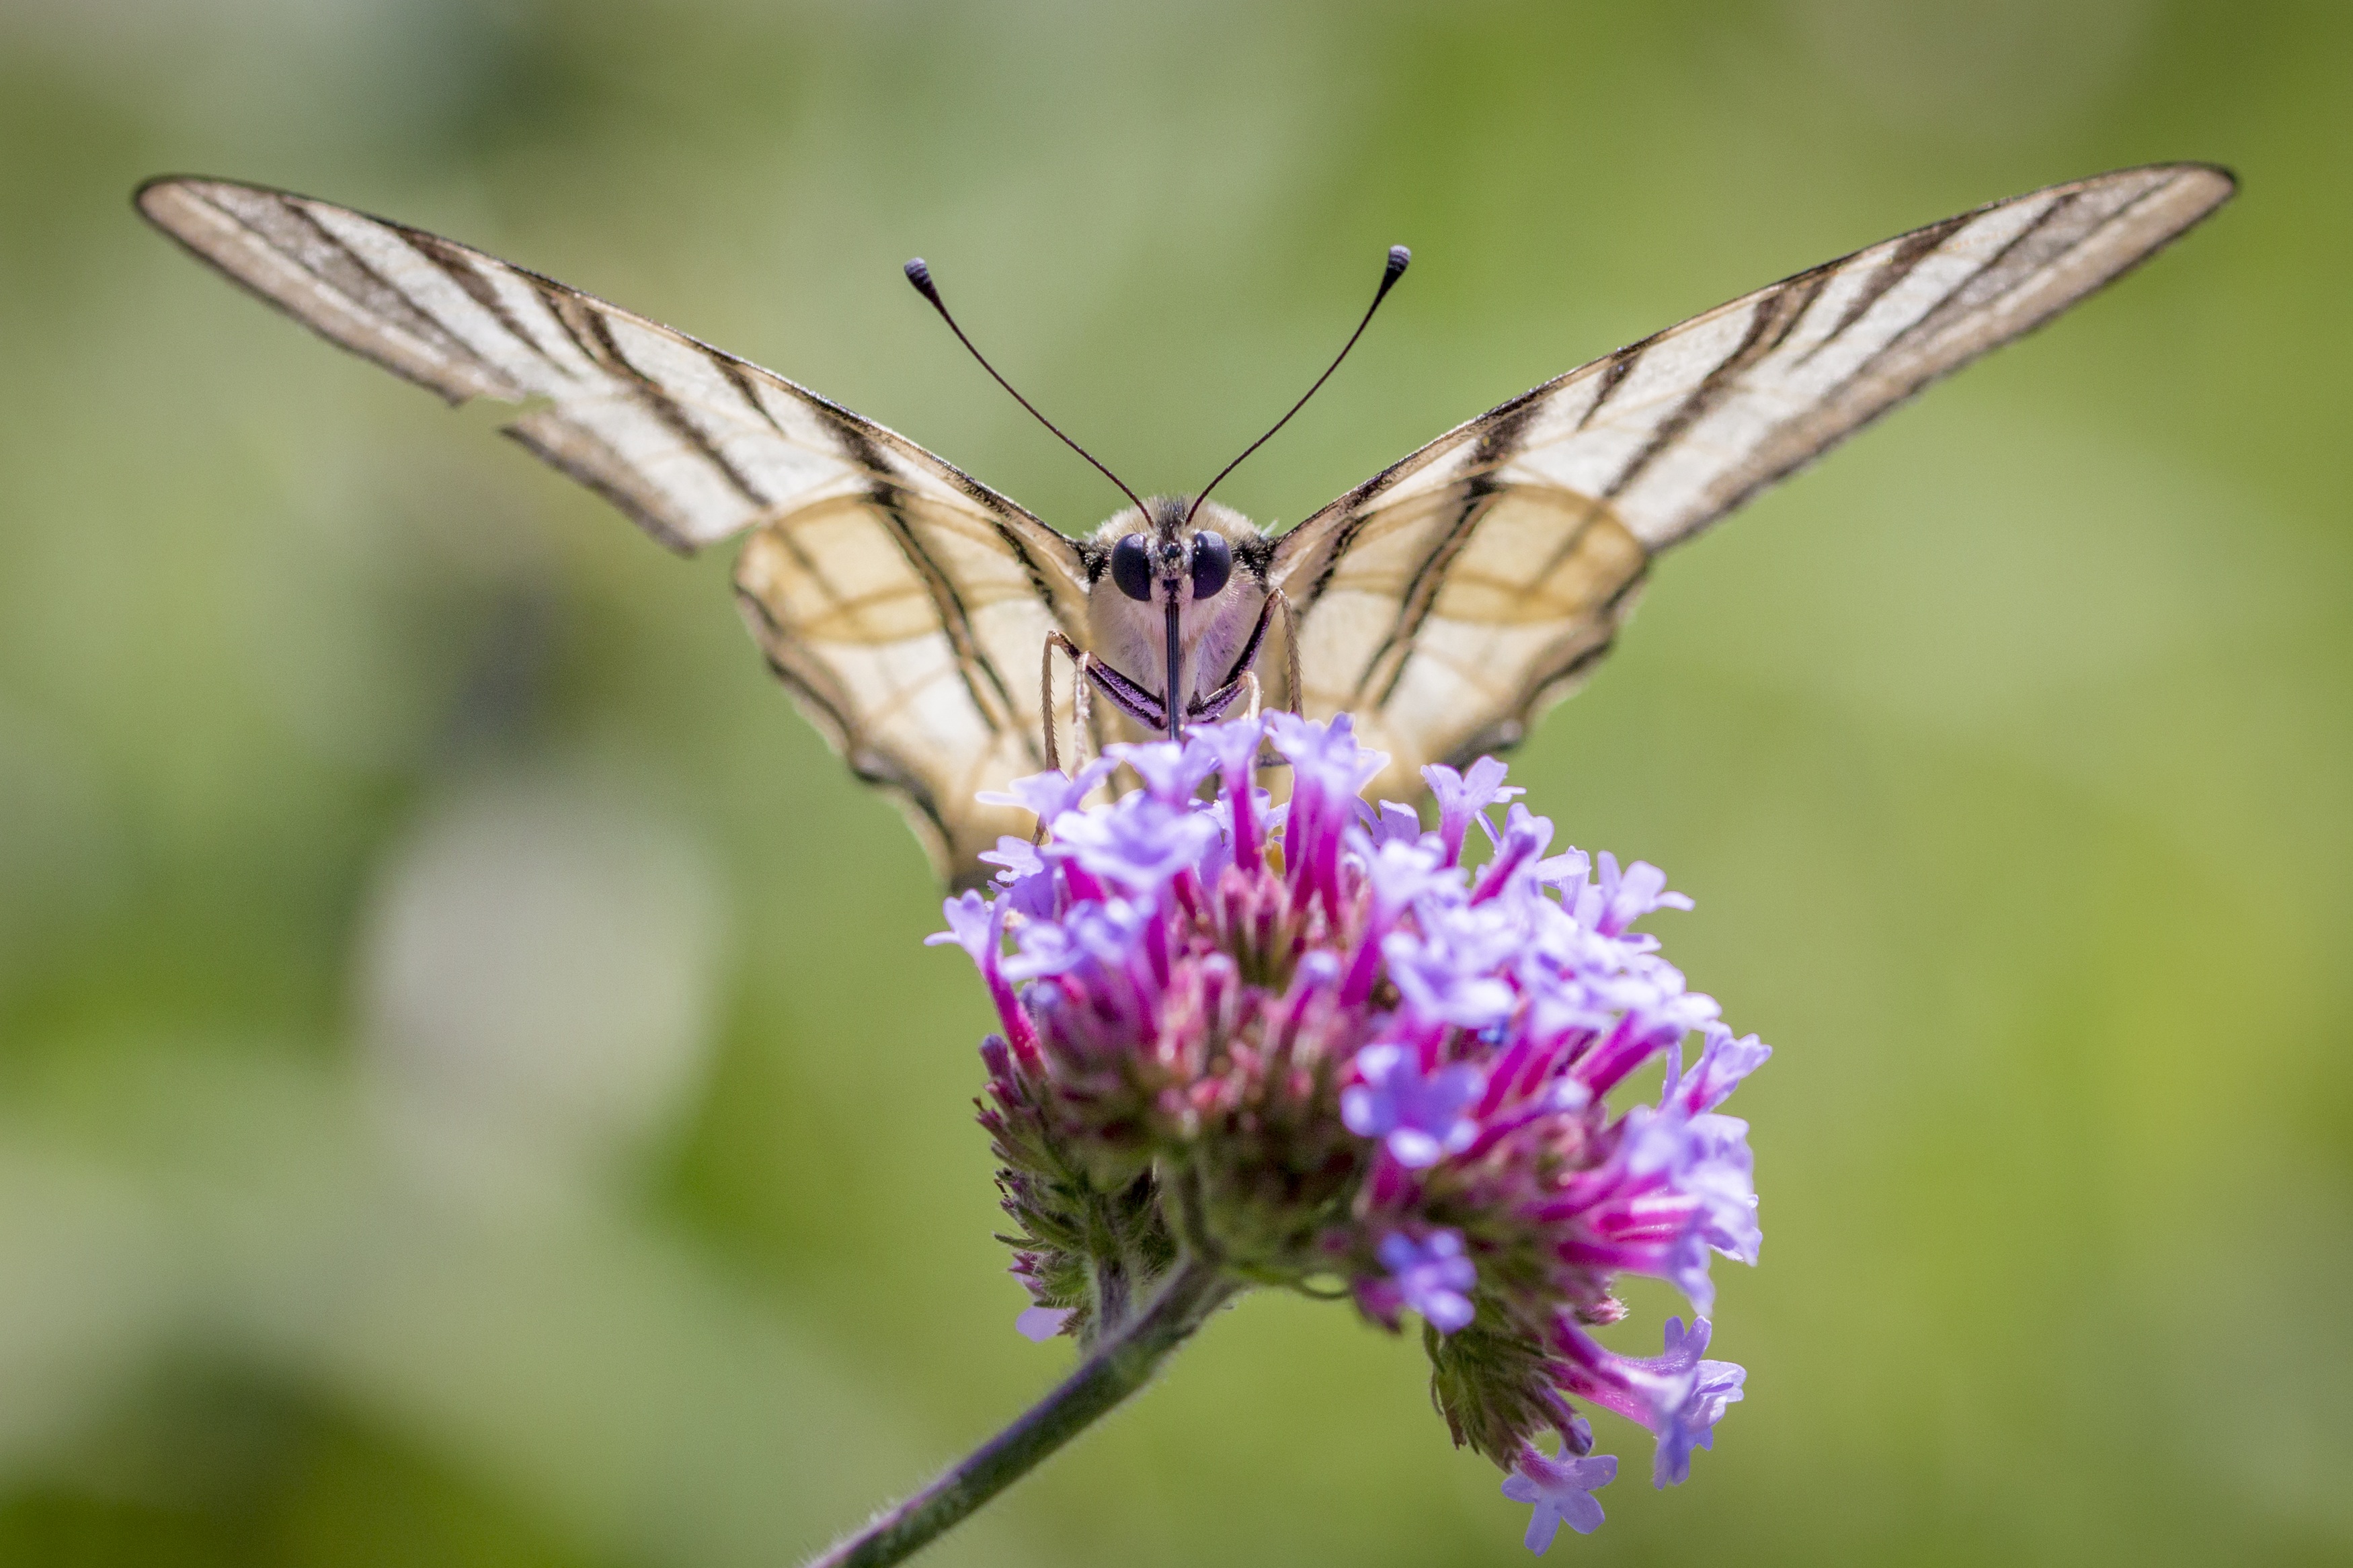
nature, wing, photography, flower, animal, insect, macro, moth, butterfly, freedom, close, flora, fauna, invertebrate, close up, nectar, macro photography, arthropod, pollinator, scarce swallowtail, moths and butterflies, lycaenid